Satellite Science Fiction

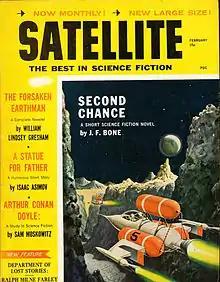
photograph

Since the word count for the whole magazine was only about 53,000 words, there was little space for other stories or for non-fiction features, and as a result the accompanying stories were usually very short expositions of an idea or joke; in Michael Shaara's "Four-Billion Dollar Door", the first crewed mission to the moon lands successfully but discovers that the door has frozen shut and cannot be opened. Arthur C. Clarke and Dal Stevens were frequent contributors of short fiction, and there were appearances by other well-known writers such as Isaac Asimov and L. Sprague de Camp. Margulies was aware that a couple of pages of H. G. Wells' 1895 novel "The Time Machine" had been omitted from every printing of the novel since its original serialization in 1894–1895 in "The New Review", so he paid for a library search and was rewarded by the discovery of the magazine containing the missing pages in the New York Public Library, across the street from his office. The omitted material, which dealt with a far future where humans have degenerated to small, rabbit-like creatures, was reprinted in the August 1958 issue.